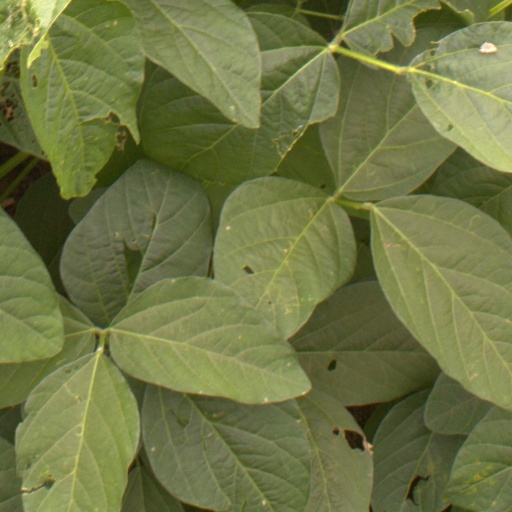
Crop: soybean